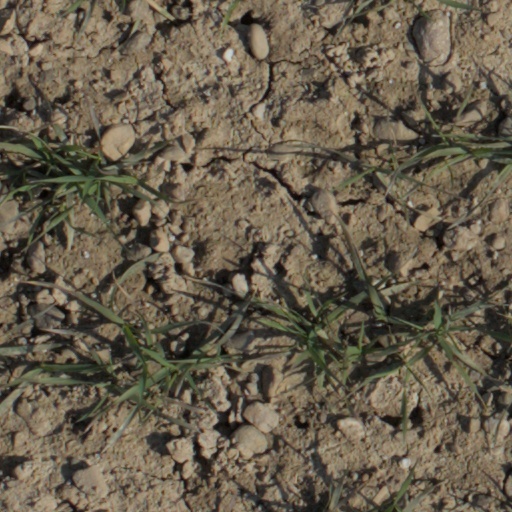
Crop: wheat